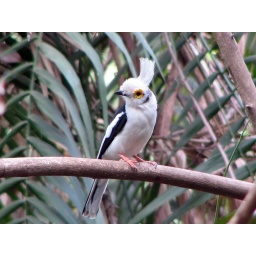
We spotted this cute White Helmetshrike at Abuko Nature Reserve in The Gambia.